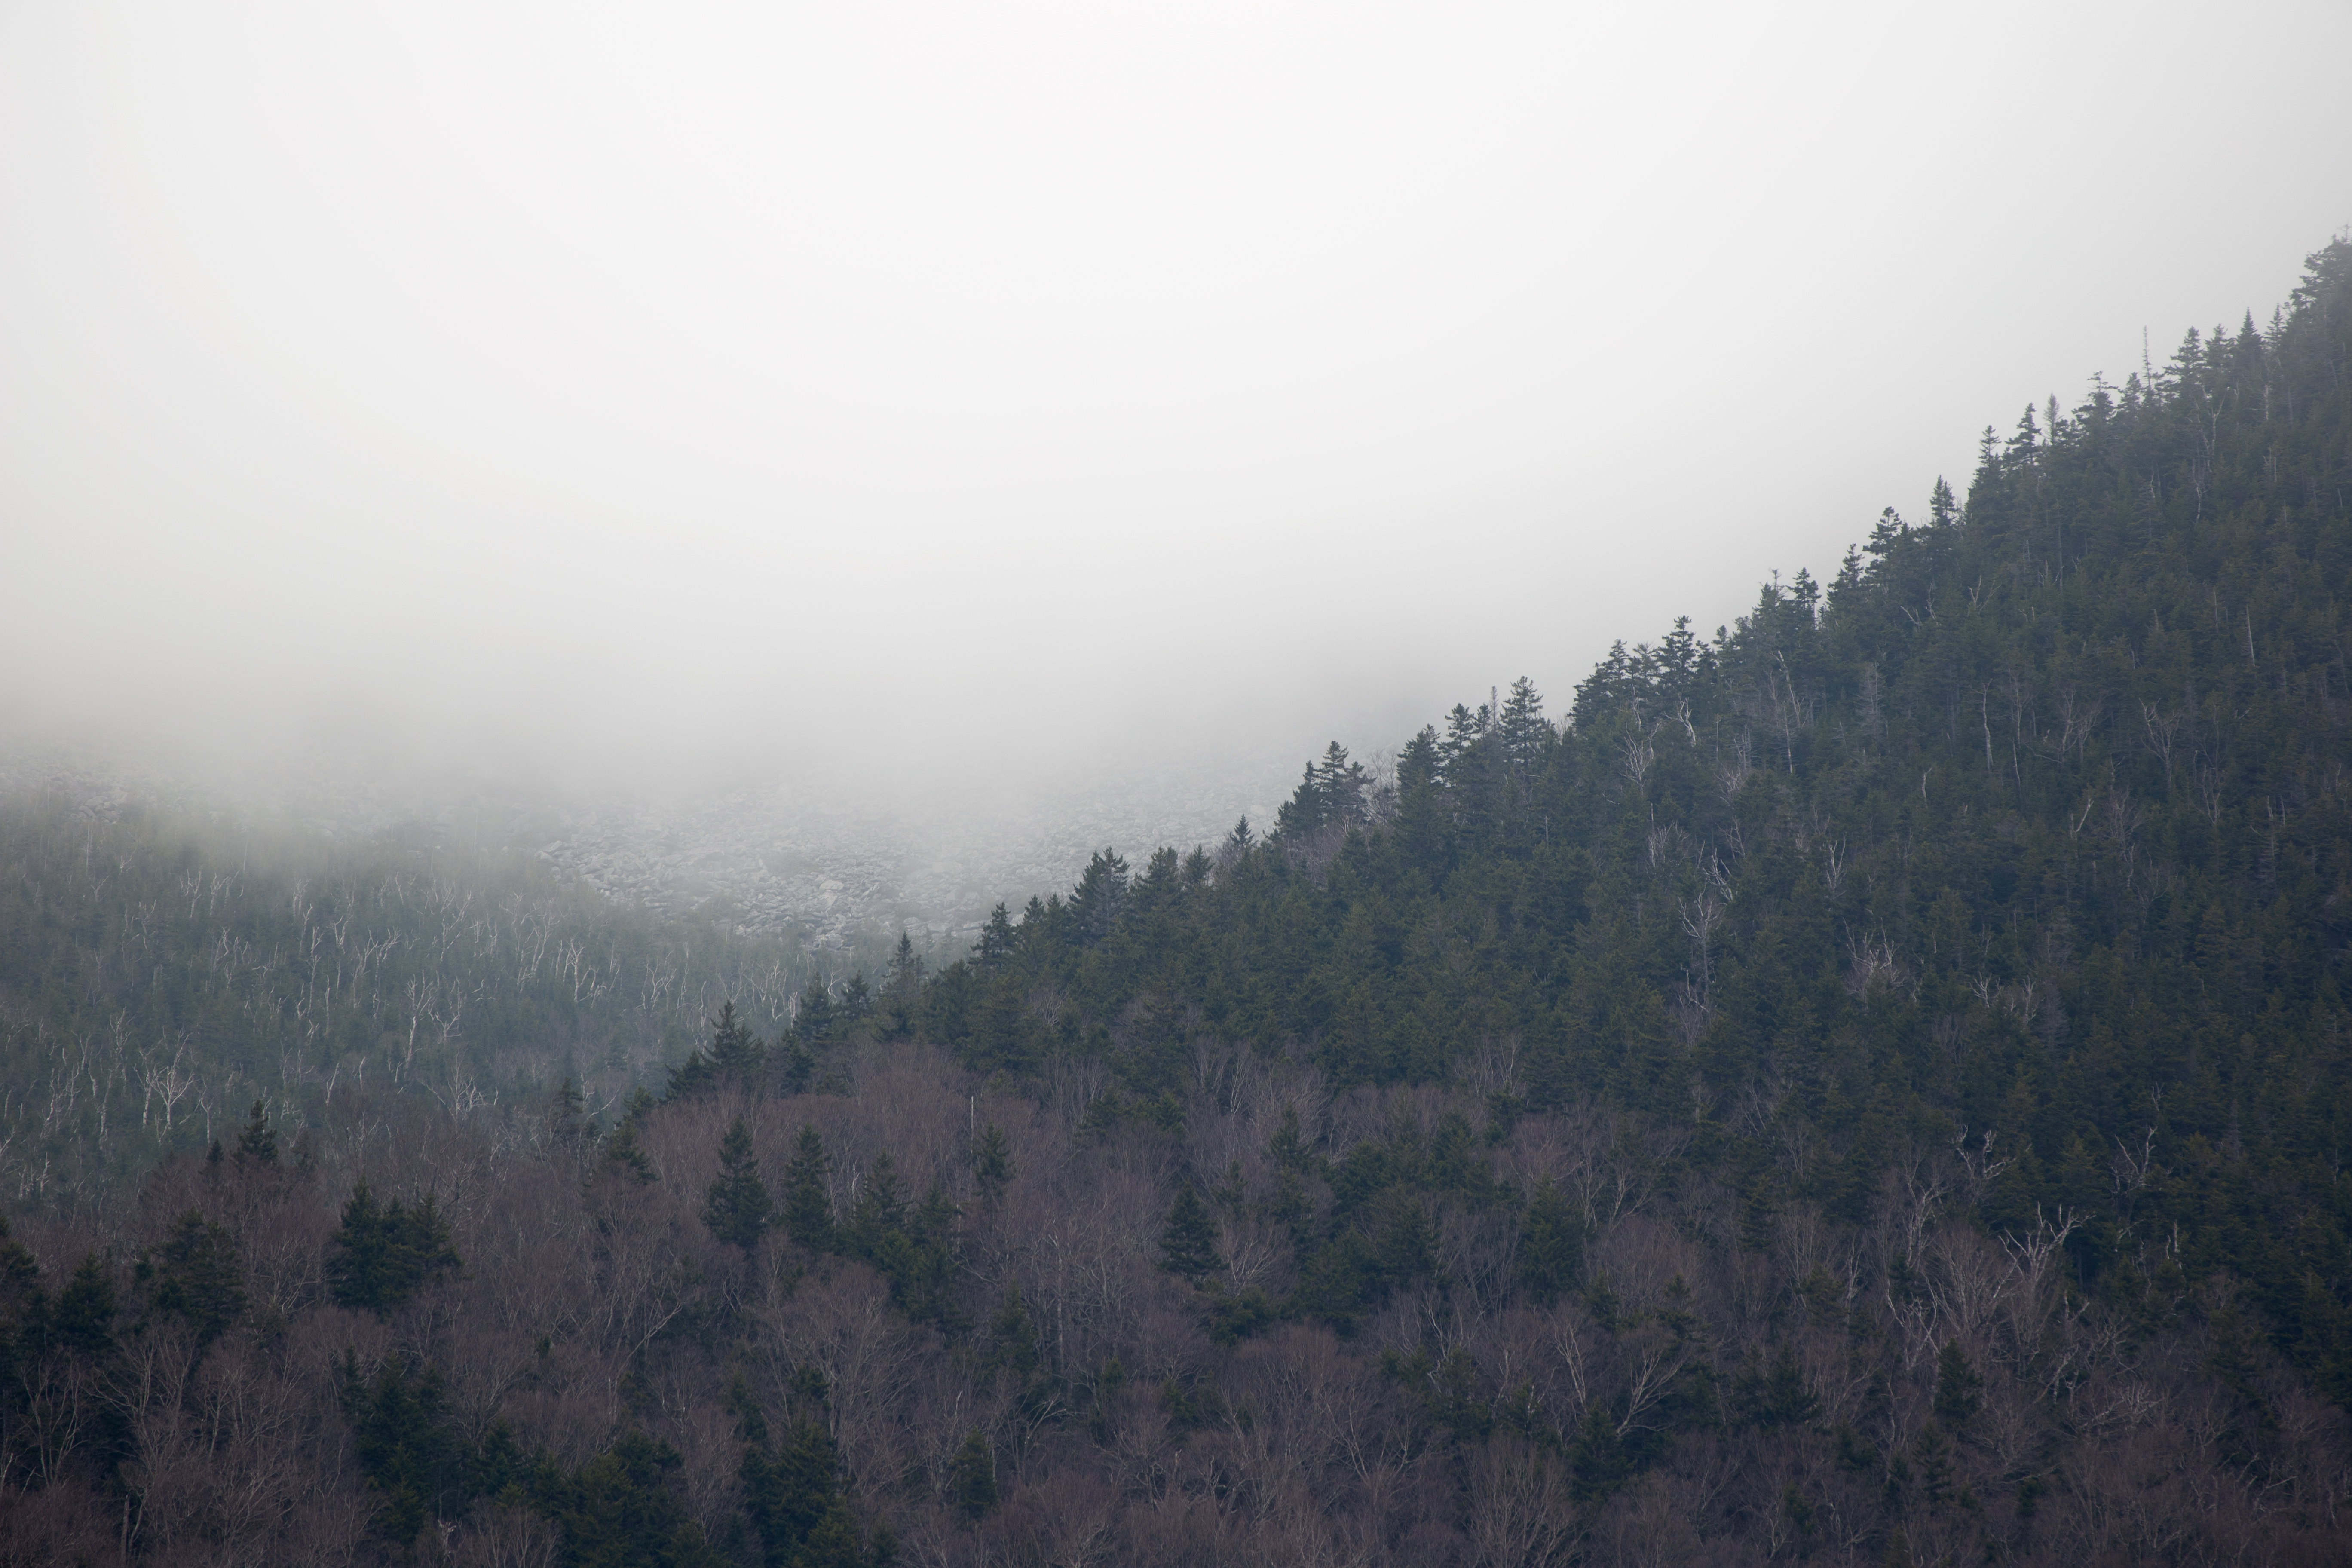
mist, fog, atmospheric phenomenon, sky, hill station, haze, mountainous landforms, mountain, atmosphere, forest, tree, highland, cloud, hill, drizzle, geological phenomenon, ridge, chaparral, national park, mountain range